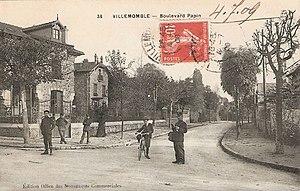
Villemomble.Boulevard Papin
Le boulevard du Général-de-Gaulle est un des axes du centre historique de Villemomble.